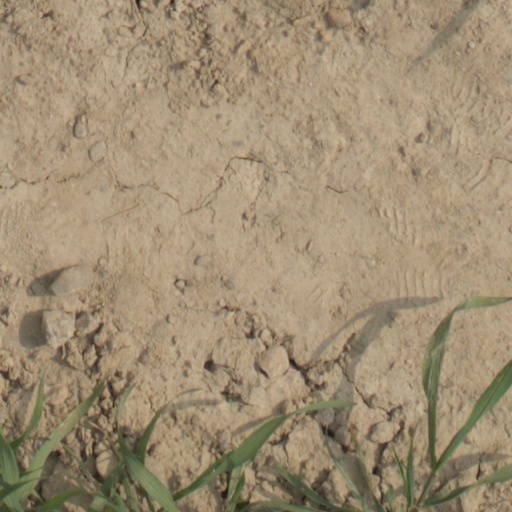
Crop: wheat